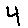
Label: 4